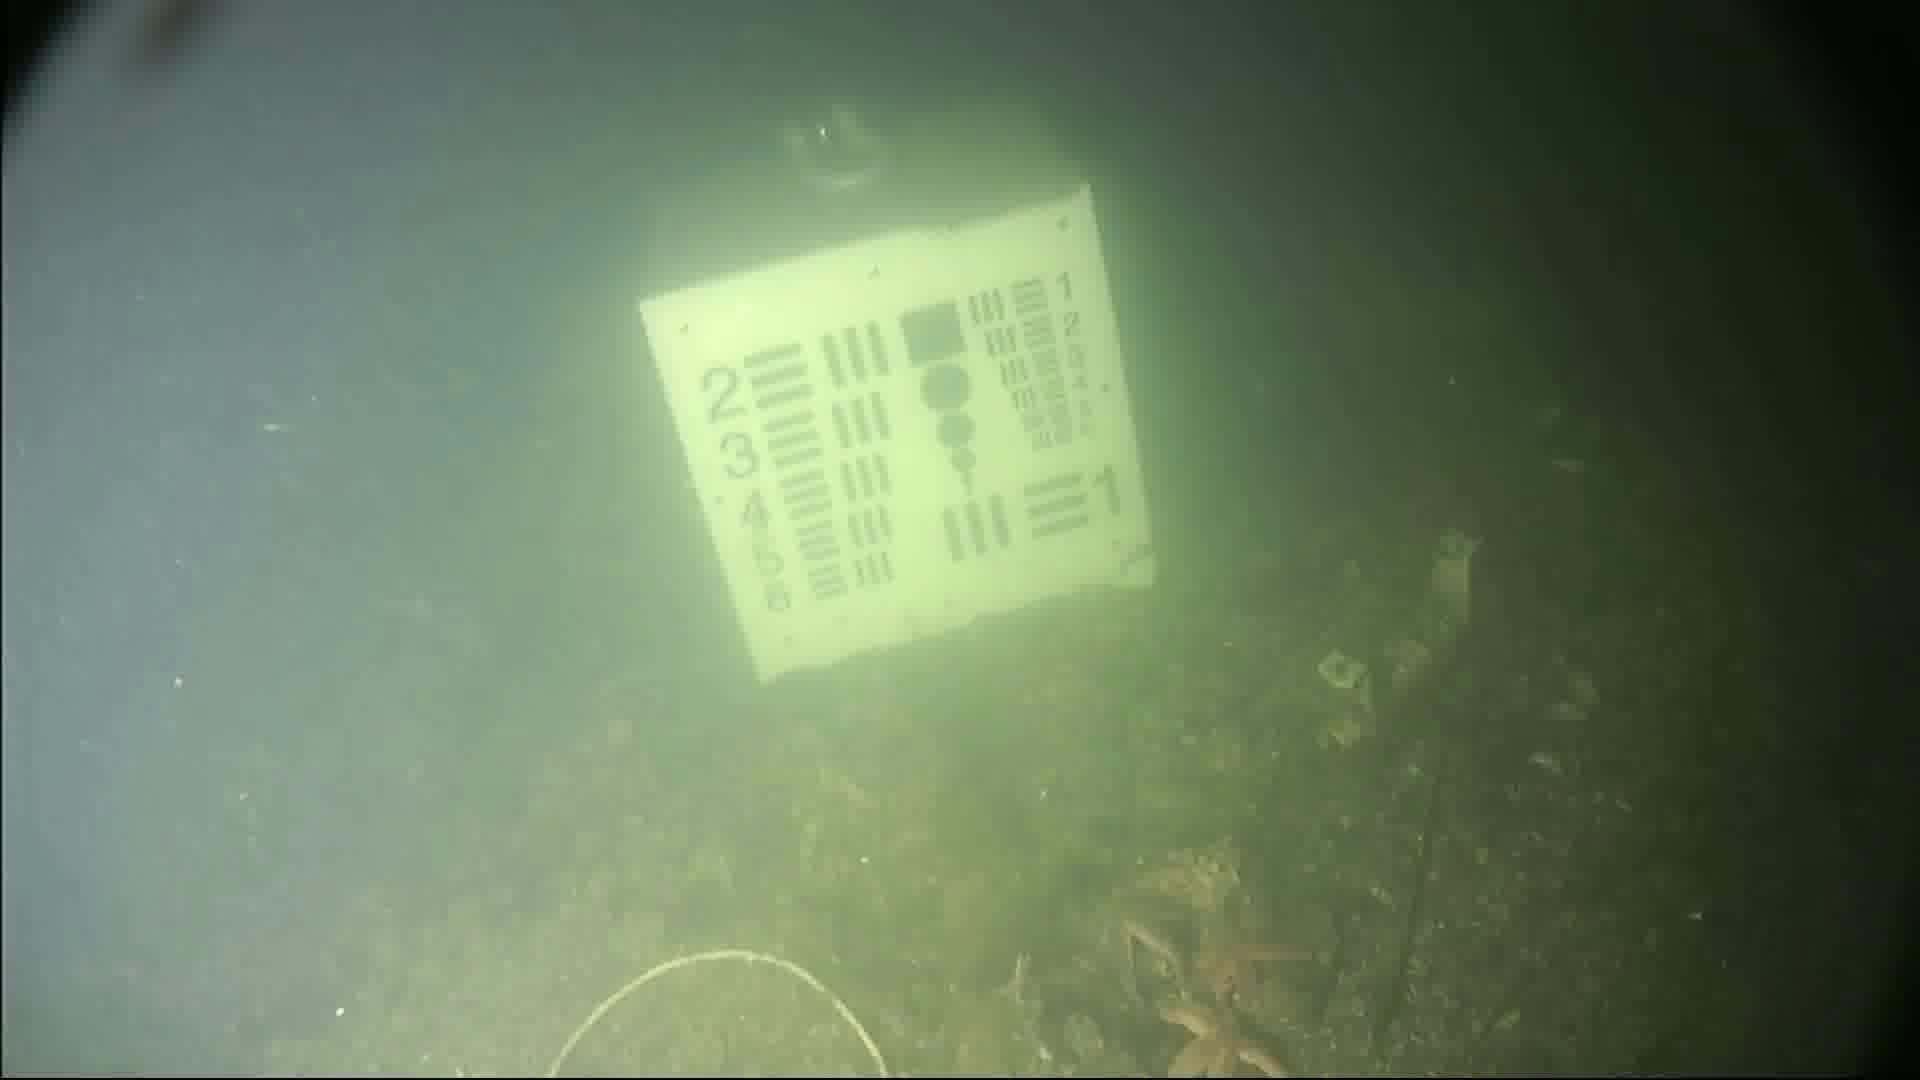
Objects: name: starfish